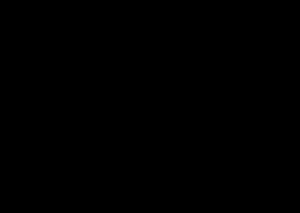
En géométrie dans le plan, une rotation plane est une transformation qui fait tourner les figures autour d'un point et d'un certain angle. Cette transformation est une isométrie car les distances sont conservées. La figure n'a été ni déformée, ni agrandie.